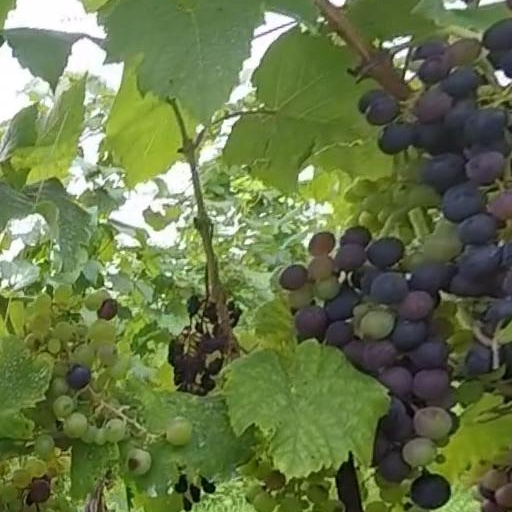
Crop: grape